Bed sheet

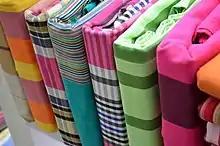
Assortment of different colored bed sheets

Bed sheets come in two main varieties: flat and fitted. A flat sheet is simply a rectangular sheet of cloth, while a fitted sheet has four corners, and sometimes two or four sides, fitted with elastic, to be used only as a bottom sheet. The fitted sheet may also be secured using a drawstring instead of elastic. The purpose of a fitted bottom sheet is to keep it from slipping off the mattress while the bed is in use. A particular way of folding and tucking while making the bed, known as "hospital corners," is sometimes used when the bottom sheet is flat rather than fitted.